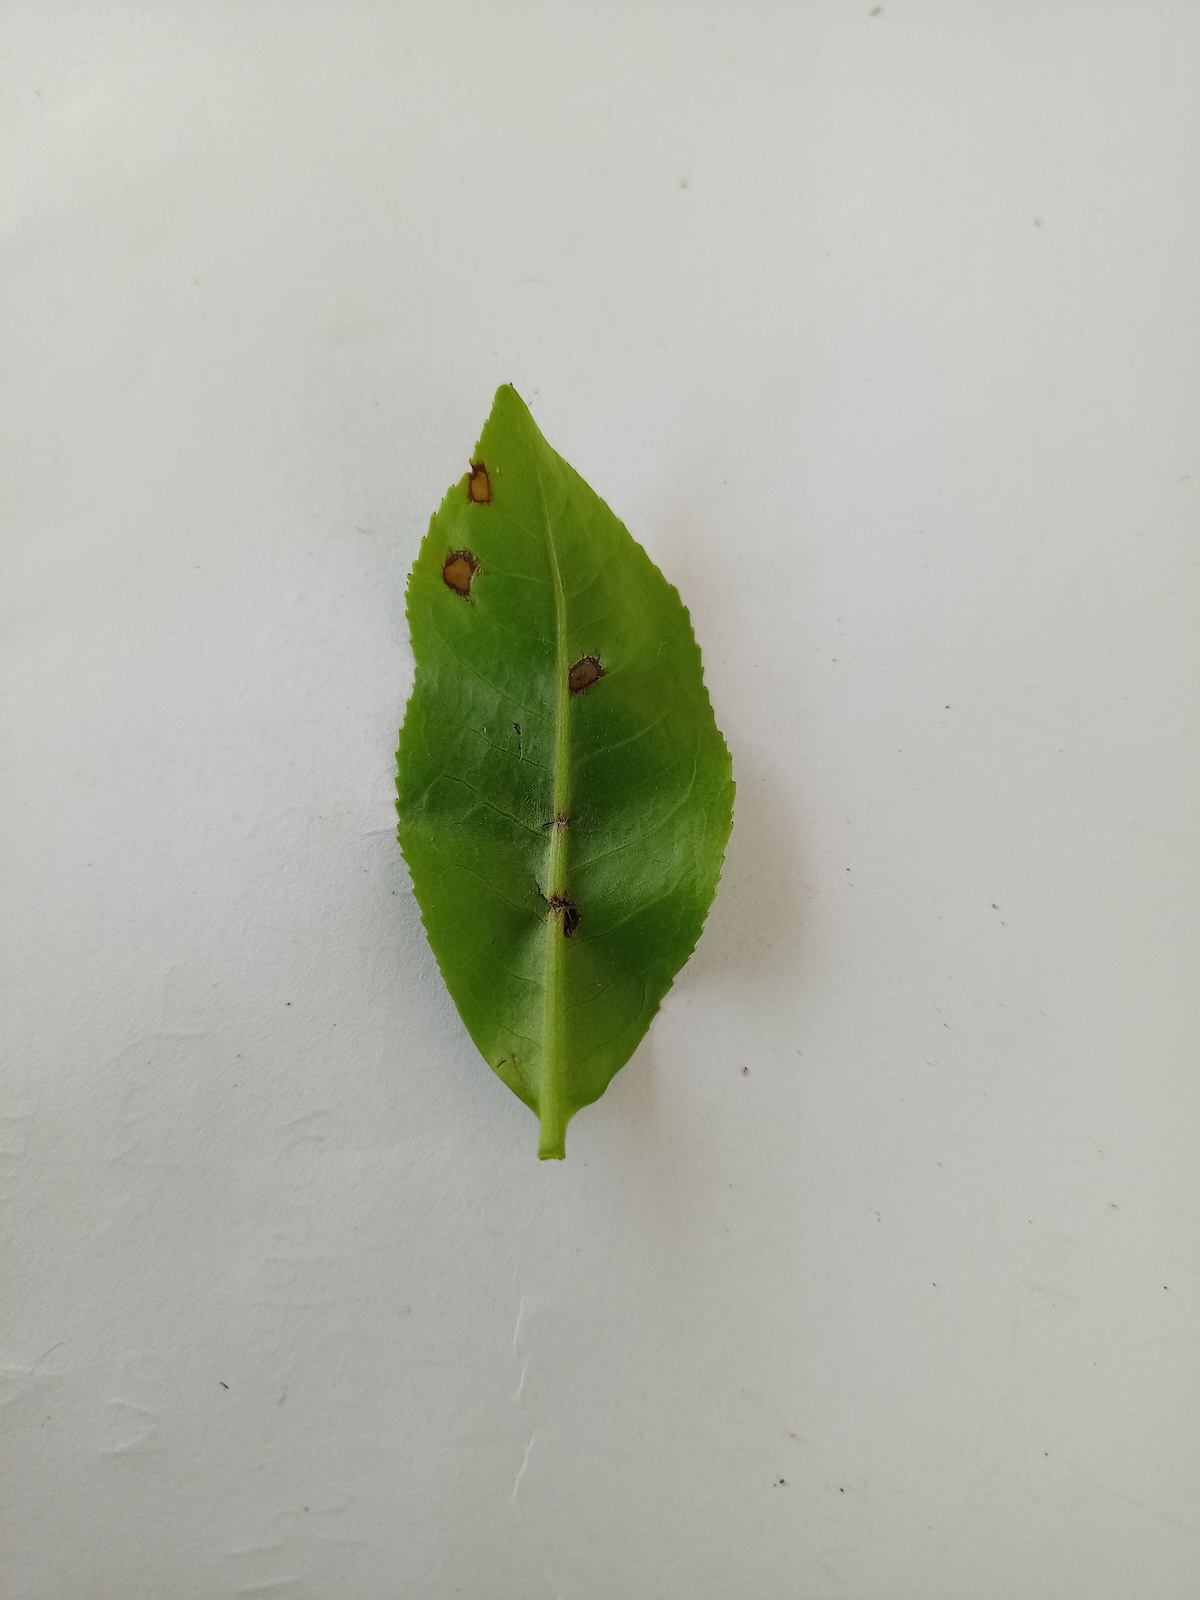
Label: Helopeltis